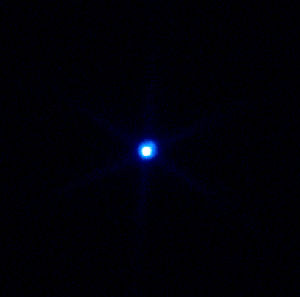
RX J1856.5-3754
Røntgenbillede af RX J1856.5-3754.
RX J1856.5-3754 er en neutronstjerne 140 parsec fra jorden i stjernebilledet Sydlige Krone, hvilket gør den til den nærmeste beliggende opdagede neutronstjerne.